Levant

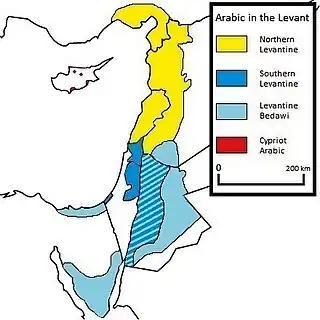
Map representing the distribution of the Arabic dialects in the area of the Levant

Most populations in the Levant speak Levantine Arabic, a variety of Arabic descended from the pre-Islamic Arabic dialects of Syria and Hejazi Arabic, but retaining significant influence from Western Middle Aramaic. Levantine Arabic is usually classified as North Levantine Arabic in Lebanon, Syria, and parts of Turkey, and South Levantine Arabic in Palestine and Jordan. Each of these encompasses a spectrum of regional or urban/rural variations. In addition to the varieties normally grouped together as "Levantine", a number of other varieties and dialects of Arabic are spoken in the Levant area, such as Levantine Bedawi Arabic (by Bedouins) and Mesopotamian Arabic (in eastern Syria).